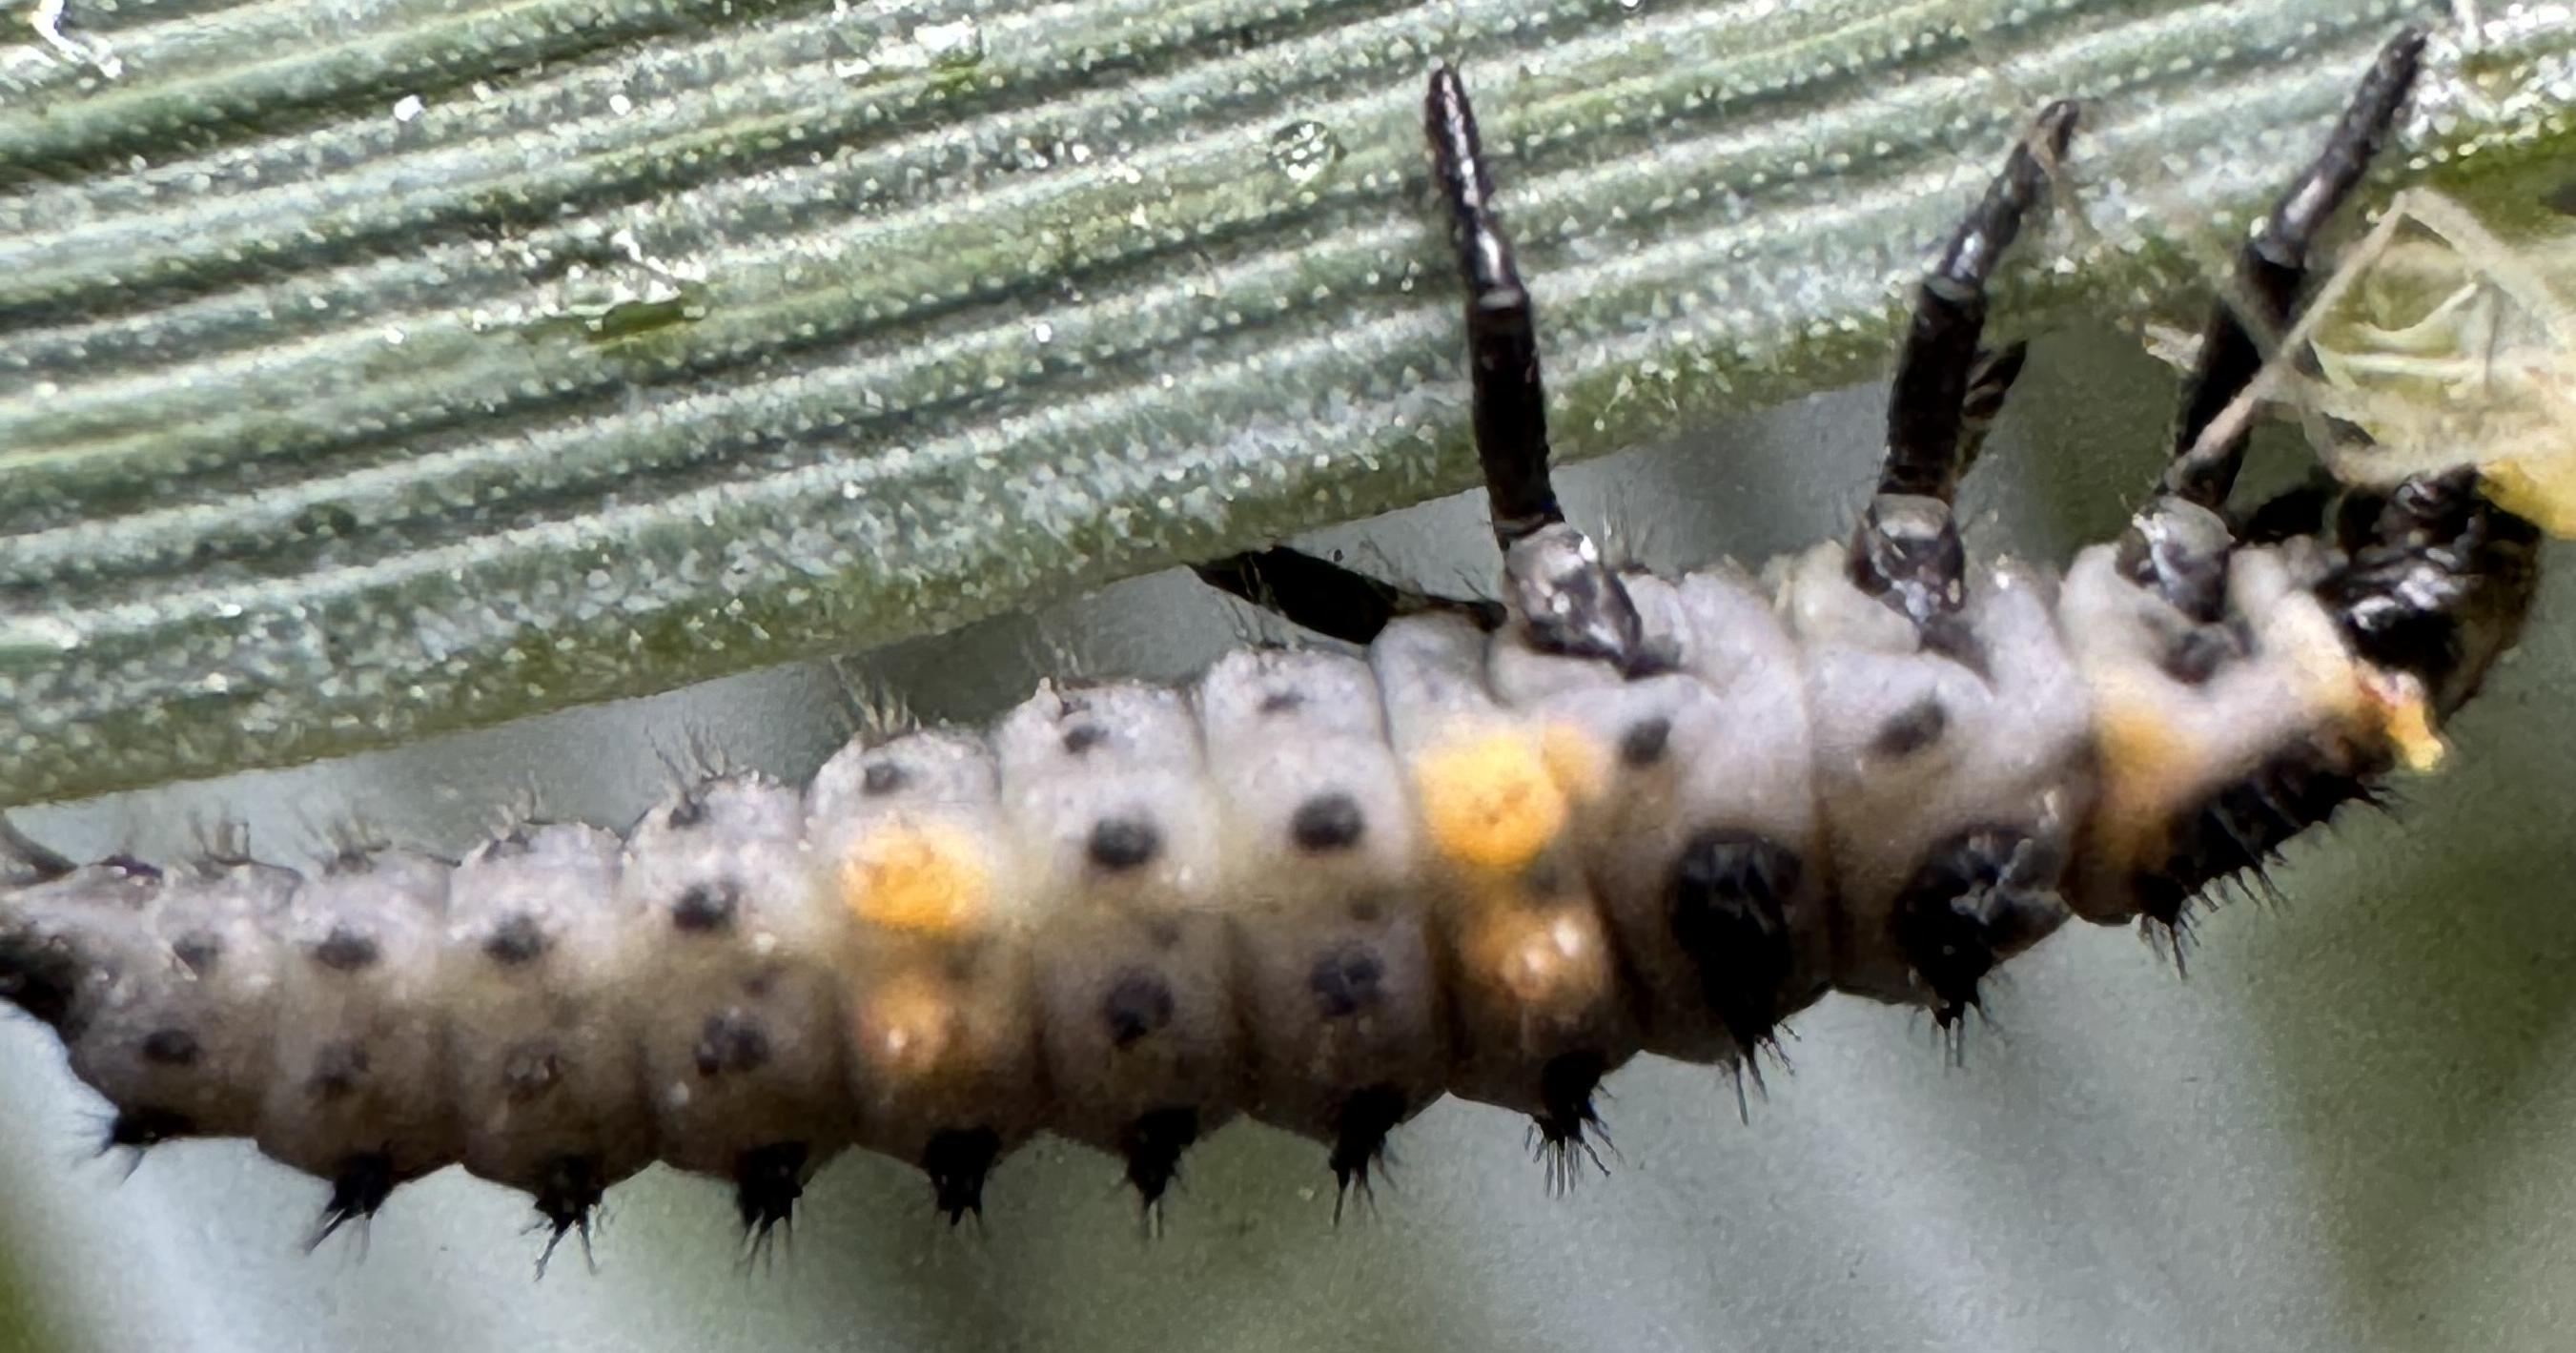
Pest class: predators